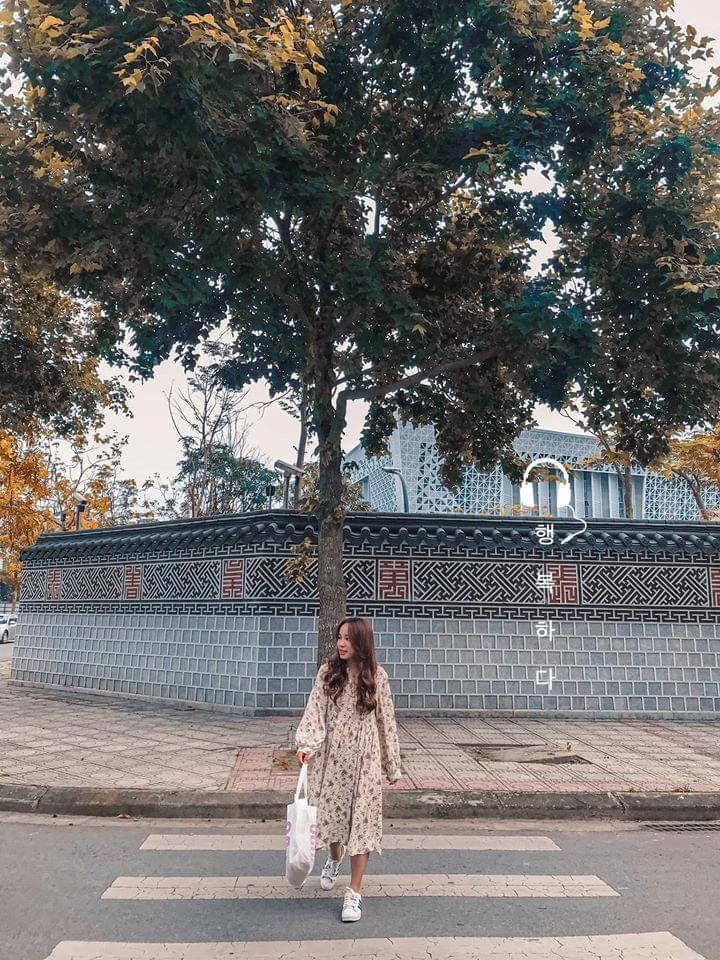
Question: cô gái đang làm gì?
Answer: đang đi qua đường